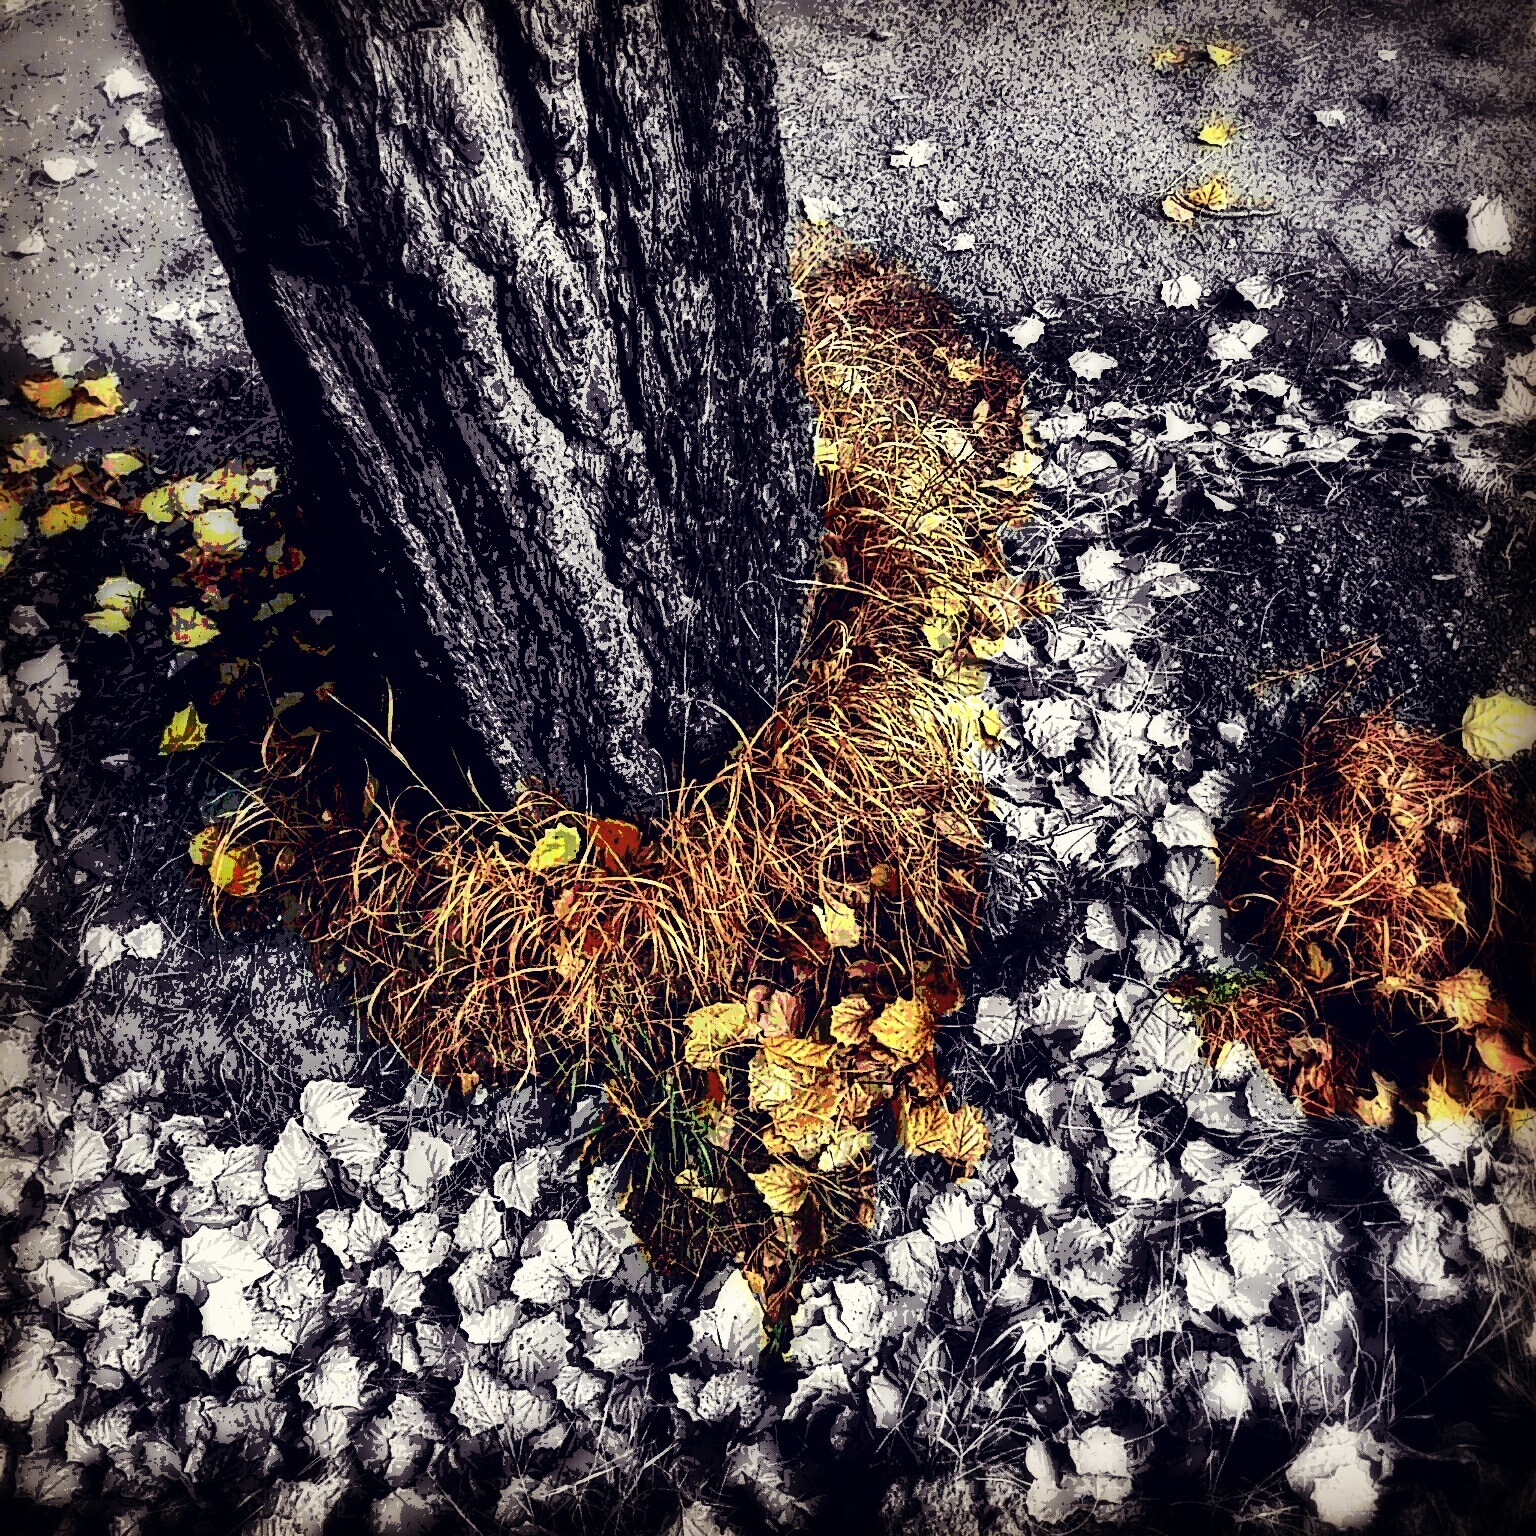
tree, nature, forest, grass, branch, plant, sunlight, texture, leaf, flower, reflection, color, autumn, soil, botany, yellow, flora, season, woody plant